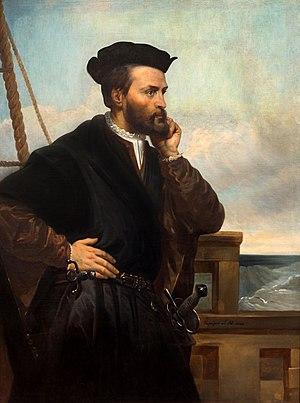
La Gaspésie est une péninsule située au centre-est du Québec, à l'est de la vallée de la Matapédia, et entourée des eaux du fleuve Saint-Laurent au nord, du golfe St-Laurent à l'est et de la baie des Chaleurs au sud. Le nom de Gaspésie est un dérivé du mot Gaspé qui est un dérivé du terme micmac « Gespeg » signifiant « fin des terres ».
Jean Fonteneau dit Alfonse de Saintonge, ou Jean Alfonse, João Afonso en portugais, né en Saintonge, vers 1484, est un explorateur français naturalisé portugais, au service du Royaume de France, de l'Amérique du Nord. La date de sa mort au cours d'un combat naval avec des navires espagnols devant La Rochelle est variable suivant les auteurs, 1544 ou 1549.
Le Québec est une province du Canada. Sa capitale est Québec et sa métropole est Montréal. La langue officielle de cette province est le français.
La baie des Chaleurs est un bras du golfe du Saint-Laurent séparant la péninsule gaspésienne au Québec du Nouveau-Brunswick. Ce nom a été donné par l’explorateur français Jacques Cartier en raison de la brume qui la recouvrait lorsqu'il l'a découverte, ce qui lui donna la fausse impression que l'eau était chaude. Les Micmacs appelaient la baie Mowebaktabaak, ce qui signifie grande baie.
L’histoire coloniale de l'Amérique du Nord commence peu après la découverte du Nouveau Monde par les Européens. L’actuel territoire américain devient rapidement un enjeu international : les grandes puissances coloniales occidentales se lancent dans l’exploration et la conquête du Nouveau Monde puis bâtissent de vastes empires coloniaux qui finissent le plus souvent par être absorbés militairement et politiquement par d'autres empires ou par devenir indépendants vis-à-vis de leur métropole après plusieurs siècles de domination de celle-ci sur ses colonies. L'exemple le plus célèbre de ce cas est l'indépendance des Treize colonies britanniques qui devinrent les États-Unis. Ceux-ci se lancèrent à leur tour dans la colonisation des territoires de l'Ouest sauvage puis dans une expansion outre-mer.
Le Canada est un pays situé dans la partie septentrionale de l'Amérique du Nord. Monarchie constitutionnelle à régime parlementaire constituée en fédération, composée de dix provinces et trois territoires, le pays est encadré par l'océan Atlantique à l'est, l'océan Arctique au nord et l'océan Pacifique à l'ouest. Le Canada comprend deux frontières terrestres avec les États-Unis, l'une au sud et l'autre au nord-ouest avec l'Alaska, ainsi qu'une frontière maritime avec la France, par le biais de l'archipel de Saint-Pierre-et-Miquelon, et le Danemark, par le biais du Groenland. Le territoire terrestre canadien s'étend sur 10 millions de kilomètres carrés, ce qui en fait le deuxième pays du monde pour la superficie après la Russie. En 2019, il compte plus de 37 millions d'habitants et est ainsi le 37ᵉ pays du monde en ce qui concerne la population. Le territoire contient plus de 31 700 lacs, ce qui fait du Canada l'un des pays possédant les plus grandes réserves d'eau douce du globe. Les langues officielles au niveau fédéral sont l'anglais et le français. La capitale fédérale est Ottawa et la monnaie, le dollar canadien.
Jacques Cartier est un navigateur, explorateur français et écrivain par ses récits de voyage. Né en 1491 à Saint-Malo, il y meurt le 1ᵉʳ septembre 1557.
Le 20 avril est le 110ᵉ jour de l'année du calendrier grégorien, le 111ᵉ en cas d'année bissextile. Il reste 255 jours avant la fin de l'année.
L'histoire du Québec s'étend de la première occupation humaine du territoire correspondant à la province actuelle jusqu'à nos jours.
La littérature québécoise est une littérature essentiellement francophone mais également existante dans d'autres langues, créée au Québec ou par des Québécois.
700 000 av. J.-C. : plus anciens galets sommairement taillés.
La Renaissance française est un mouvement artistique et culturel situé en France entre le milieu du XVᵉ siècle et le début du XVIIᵉ siècle. Étape de l'époque moderne, la Renaissance apparaît en France après le début du mouvement en Italie et sa propagation dans d'autres pays européens.
Les îles de la Madeleine forment un archipel situé au centre du golfe du Saint-Laurent, juste au sud du chenal Laurentien.
Théophile Hamel, né le 8 novembre 1817 à Sainte-Foy, et mort le 23 décembre 1870 à Québec, est un artiste peintre et portraitiste canadien.
François Riss né le 6 décembre 1804 à Moscou et mort en 1886 est un peintre franco-russe.
Le Saguenay–Lac-Saint-Jean est l'une des 17 régions administratives du Québec, située sur la rive nord du Saint-Laurent. Elle est composée de cinq municipalités régionales de comté et de 49 municipalités locales. Séparément, les habitants du Saguenay et du Lac-Saint-Jean s'appellent respectivement Saguenéens et Jeannois. Collectivement, ils sont appelés Saguenay-Jeannois, dans le registre standard, et Bleuets dans l'usage familier.
L'histoire du Canada aborde le Canada, monarchie constitutionnelle qui occupe la partie septentrionale du sous-continent nord-américain, sous un angle historique, depuis ses origines jusqu'à nos jours.
La colonisation française des Amériques débute au XVIᵉ siècle et se poursuit jusqu'au XVIIIᵉ siècle. La France construit un empire colonial en Amérique du Nord, appelé Nouvelle-France, s'étendant du golfe du Saint-Laurent, jusqu'aux montagnes Rocheuses, à l'ouest, et jusqu'au golfe du Mexique, au sud. Les Français colonisent également les Antilles : Saint-Domingue, Sainte-Lucie, la Dominique, ainsi que la Guadeloupe et la Martinique, toujours françaises. En Amérique du Sud, ils tentent d'établir trois colonies, dont l'une demeure, de nos jours, la Guyane.
L'histoire de la Nouvelle-France s'échelonne sur une période allant de l'exploration française du continent américain jusqu'à la cession définitive du Canada au Royaume de Grande-Bretagne en 1763. Terre amérindienne lors des voyages de Cartier, la Nouvelle-France fut progressivement occupée par la France de l'Ancien Régime de 1604 à 1629 et de 1632 à 1760. À la suite de la défaite des armées françaises aux mains des armées britanniques en 1760, elle est sous domination britannique de 1760 à 1763, en attendant le résultat de la Guerre de Sept Ans en Europe. Par suite de sa défaite dans la Guerre de Sept Ans, la France cède la Louisiane à l'Espagne, en même temps qu'elle abandonne la Nouvelle-France à la Grande-Bretagne.